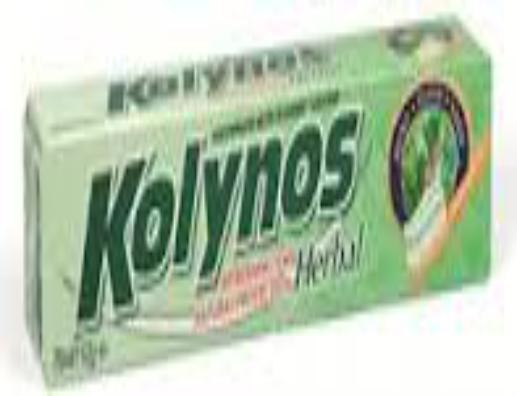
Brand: Kolynos
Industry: Necessities